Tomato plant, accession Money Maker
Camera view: vertical (180 deg); turntable rotation: 240 degrees
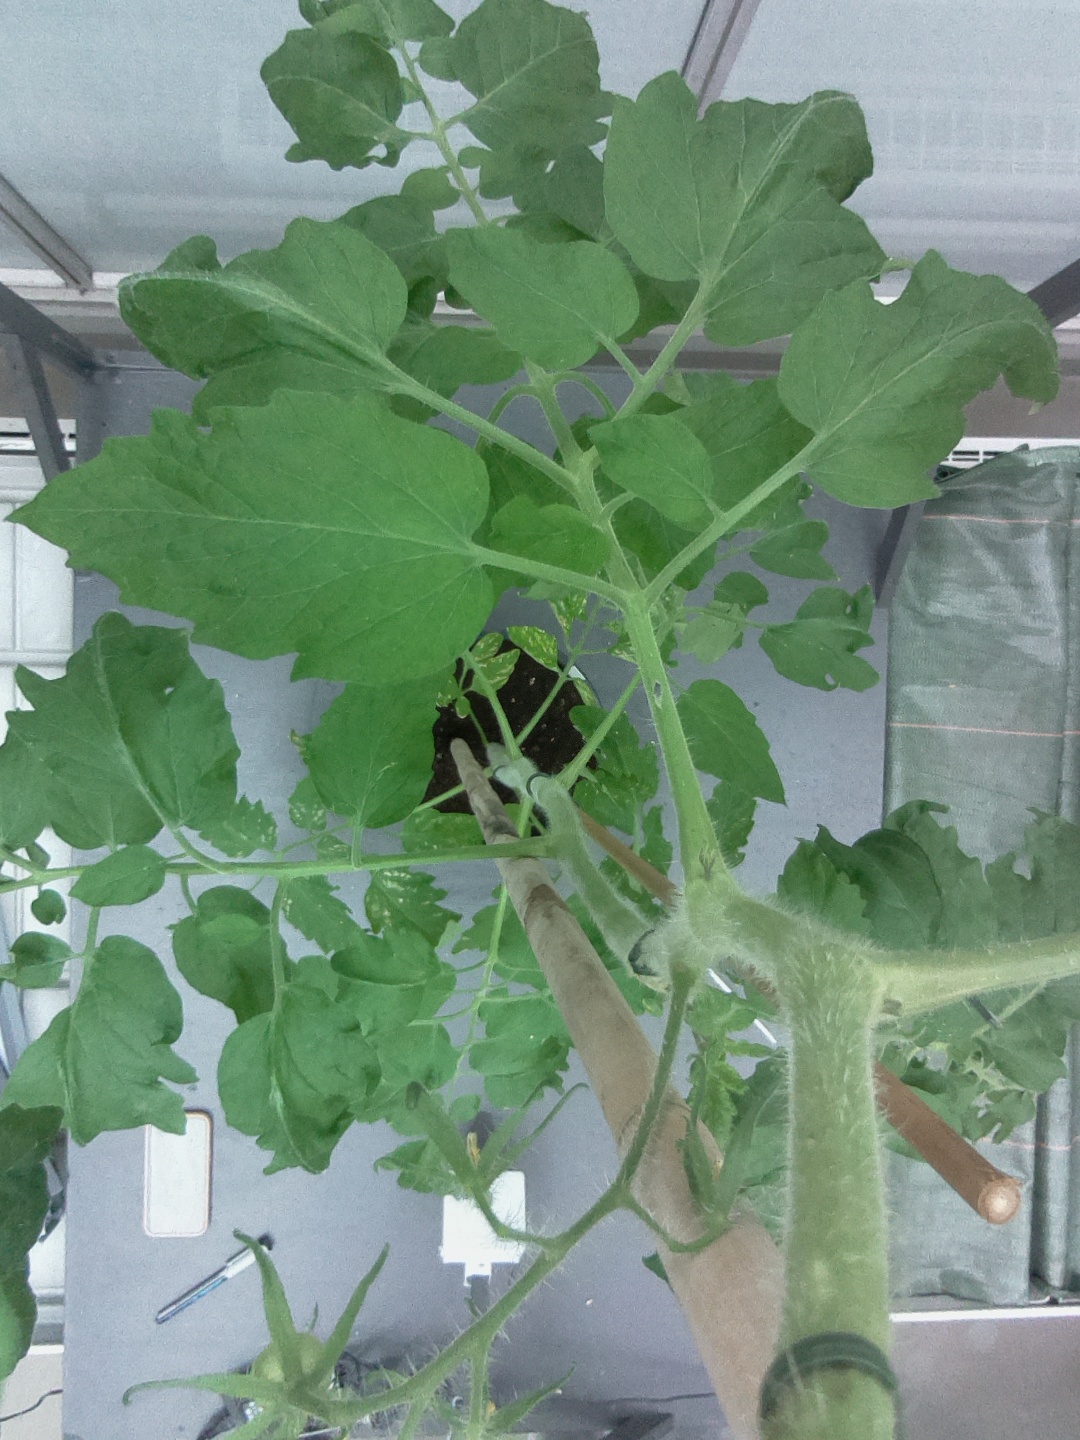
BBCH growth stage 70: Fruits at the main stem or branches visibles